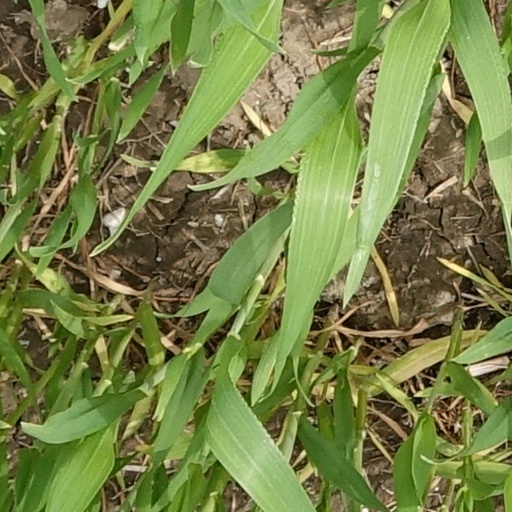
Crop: wheat